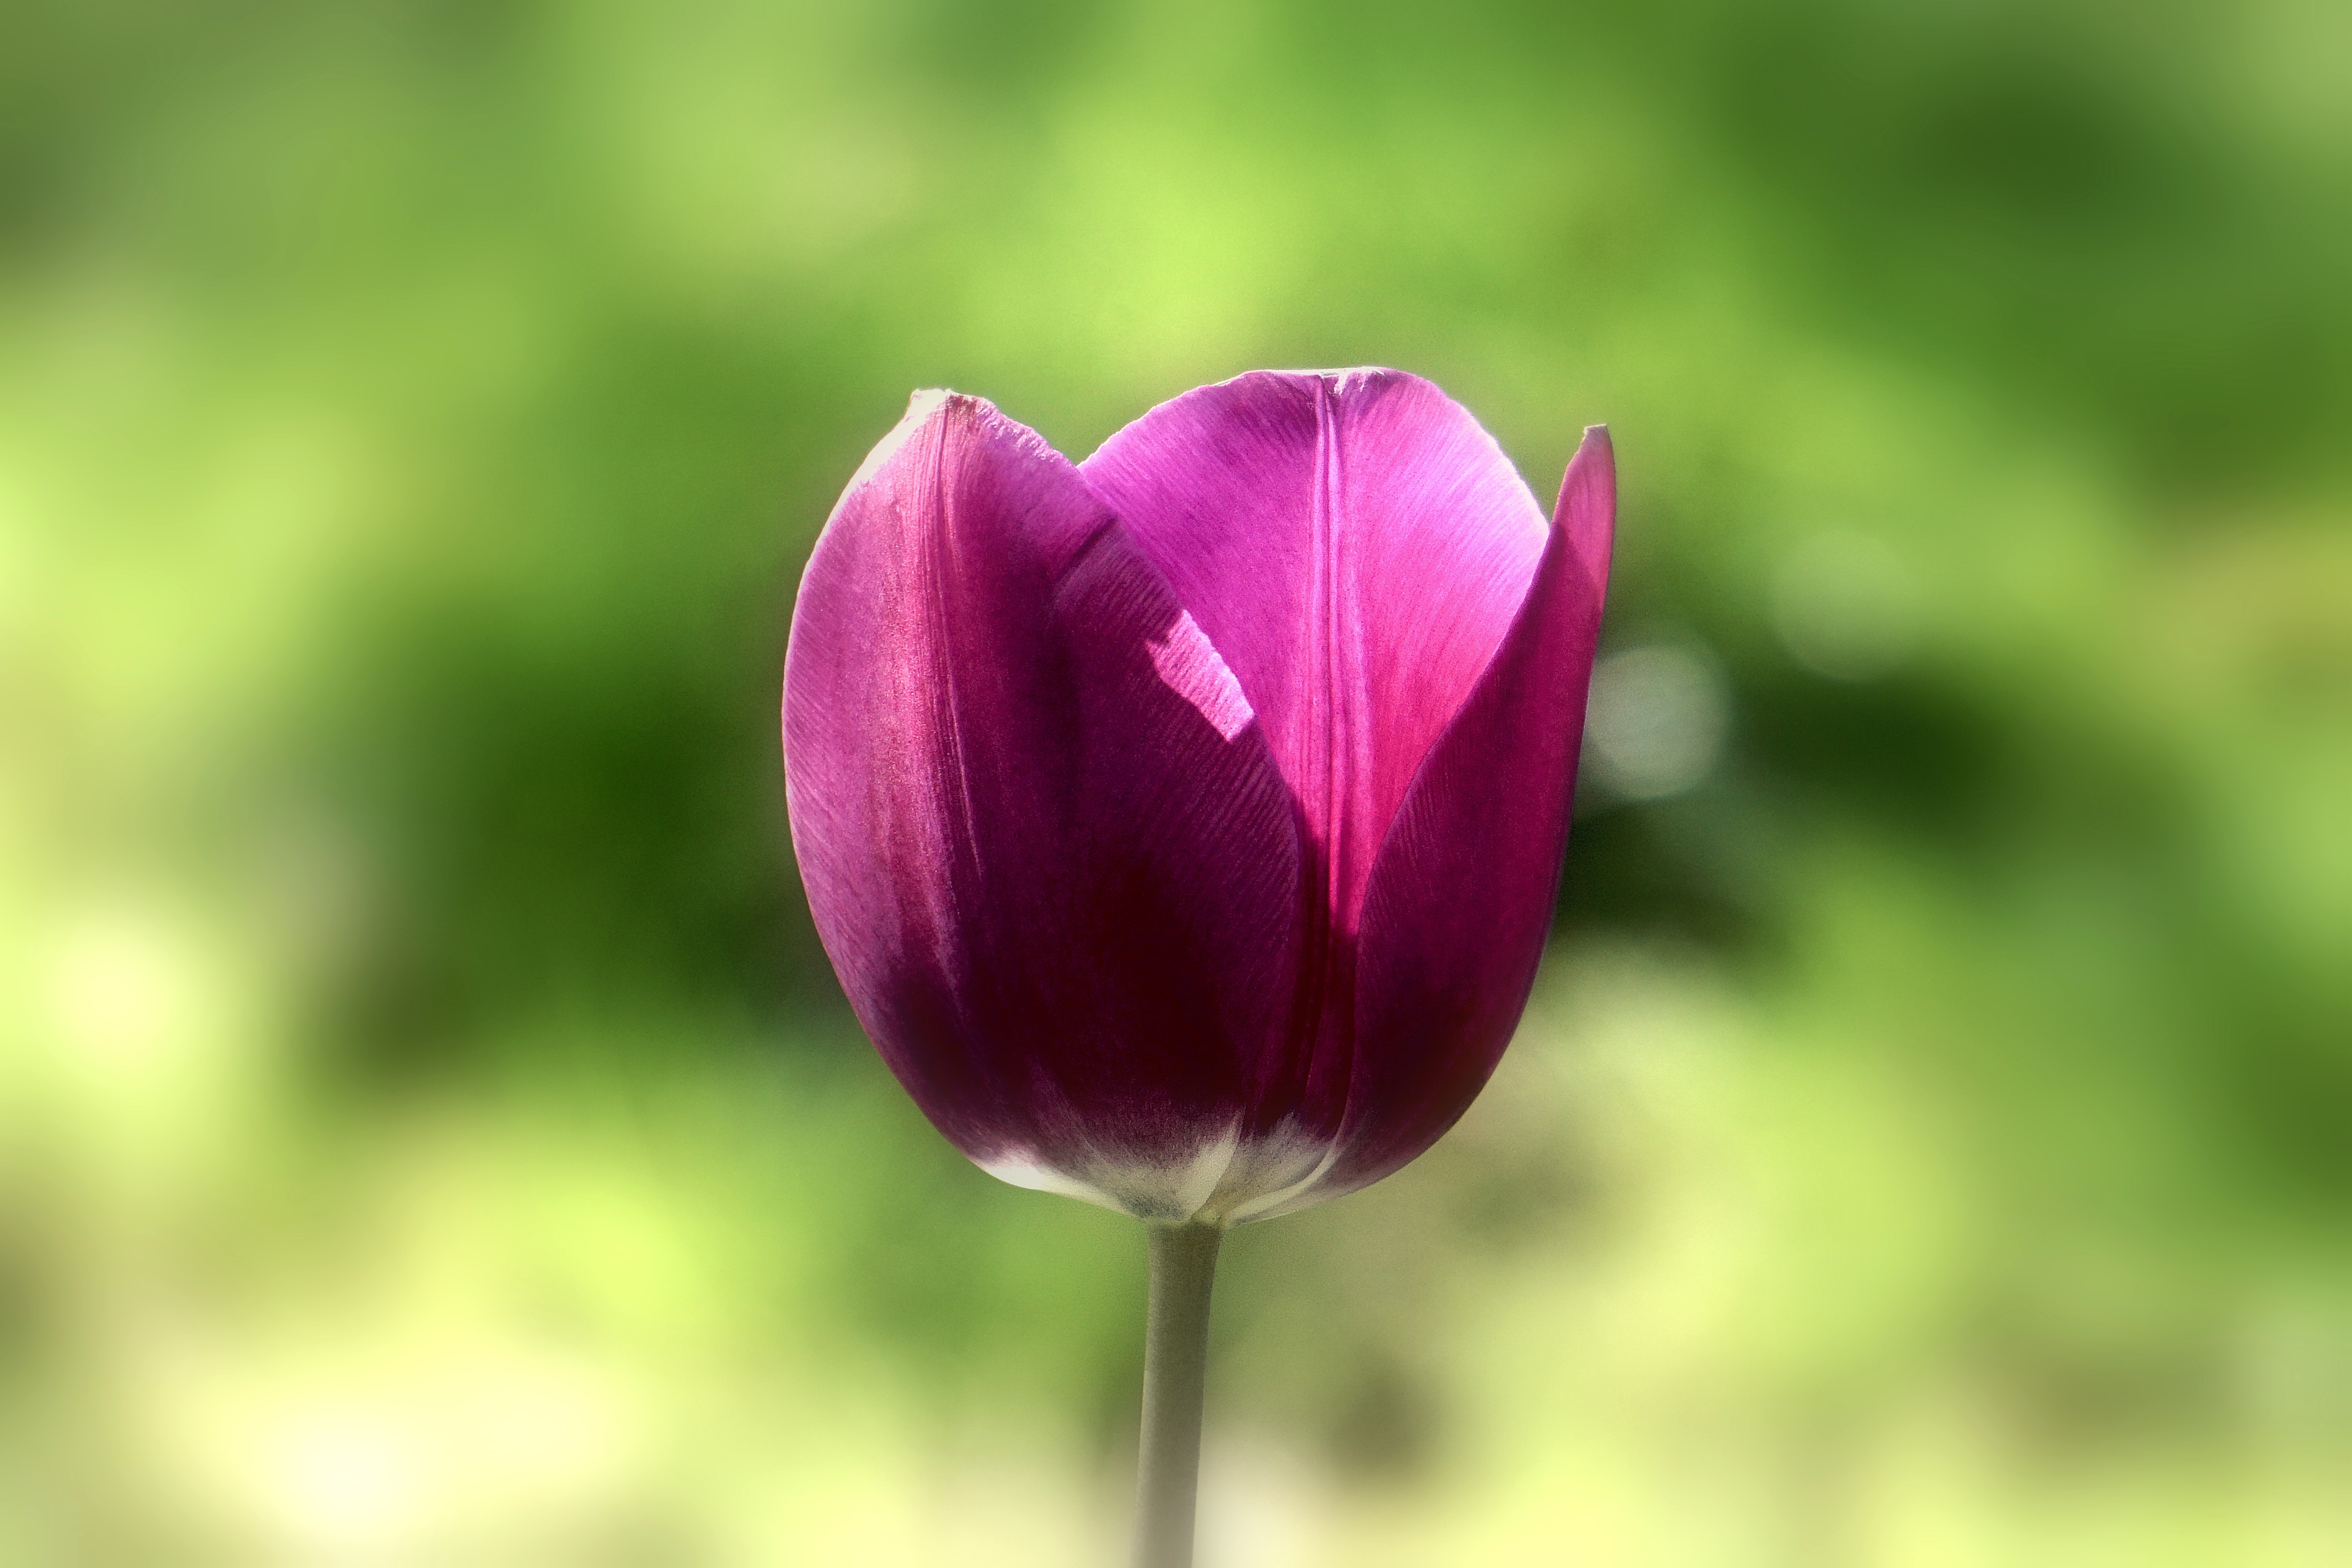
nature, outdoor, blossom, light, growth, plant, sunlight, leaf, flower, petal, bloom, summer, floral, tulip, bouquet, spring, green, color, natural, fresh, blooming, colorful, yellow, garden, flora, season, freshness, close up, gardening, bright, seasonal, springtime, vibrant, bud, macro photography, flowering plant, plant stem, land plant